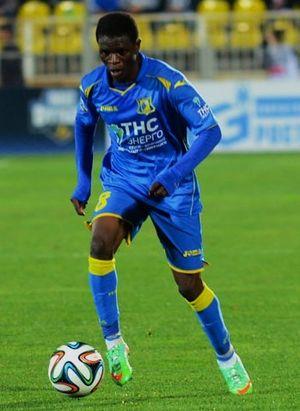
La saison 2015-2016 du FK Rostov est la vingt-deuxième saison du club rostovien en championnat de Russie de première division depuis sa création en 1992, et la septième consécutive depuis sa promotion de la deuxième division à l'issue de la saison 2008.